UMBC Retrievers

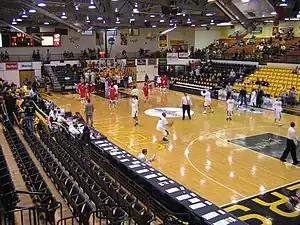
The Retriever Activities Center prior to the 2008 America East Conference Championship Game

The Retrievers won their first regular-season American East men's basketball title in 2007–08, and also qualified for their first NCAA Division I men's basketball tournament. They had previously competed in the Division II men's basketball tournament.